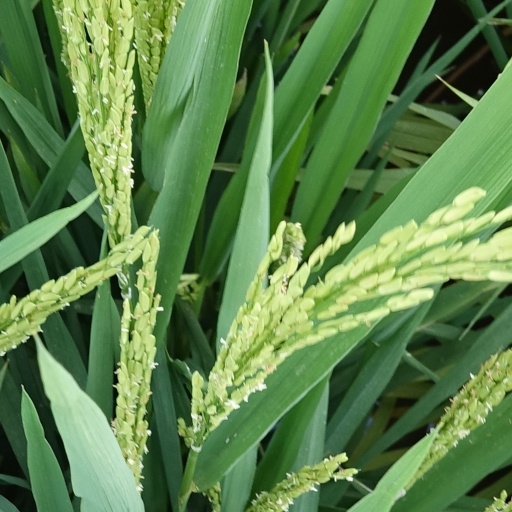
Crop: rice